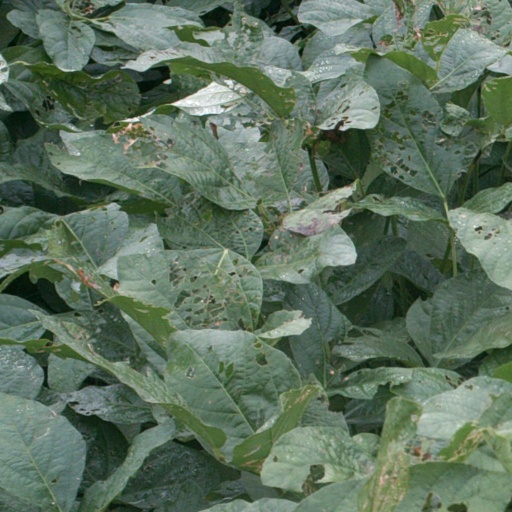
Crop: soybean